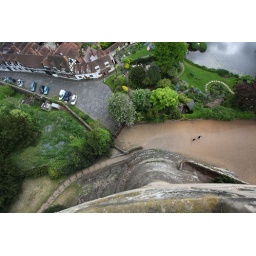
View down from a tower of Warwick castle in England